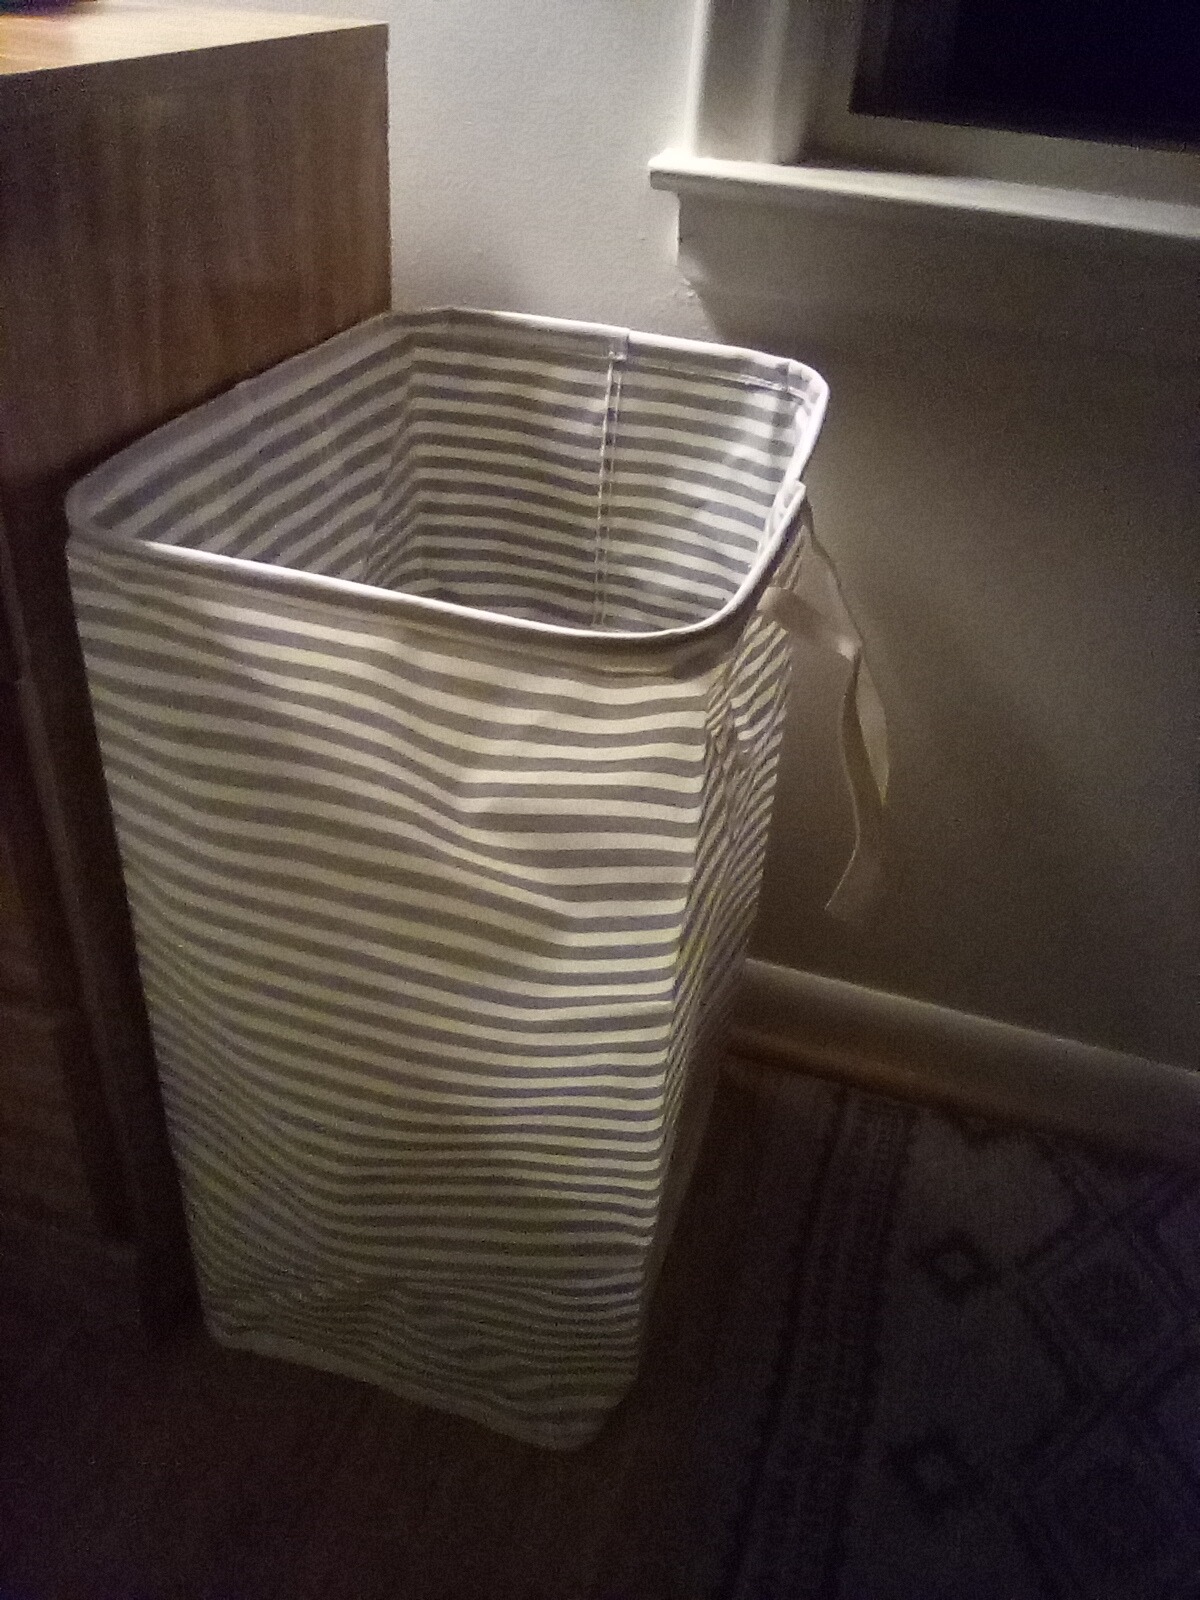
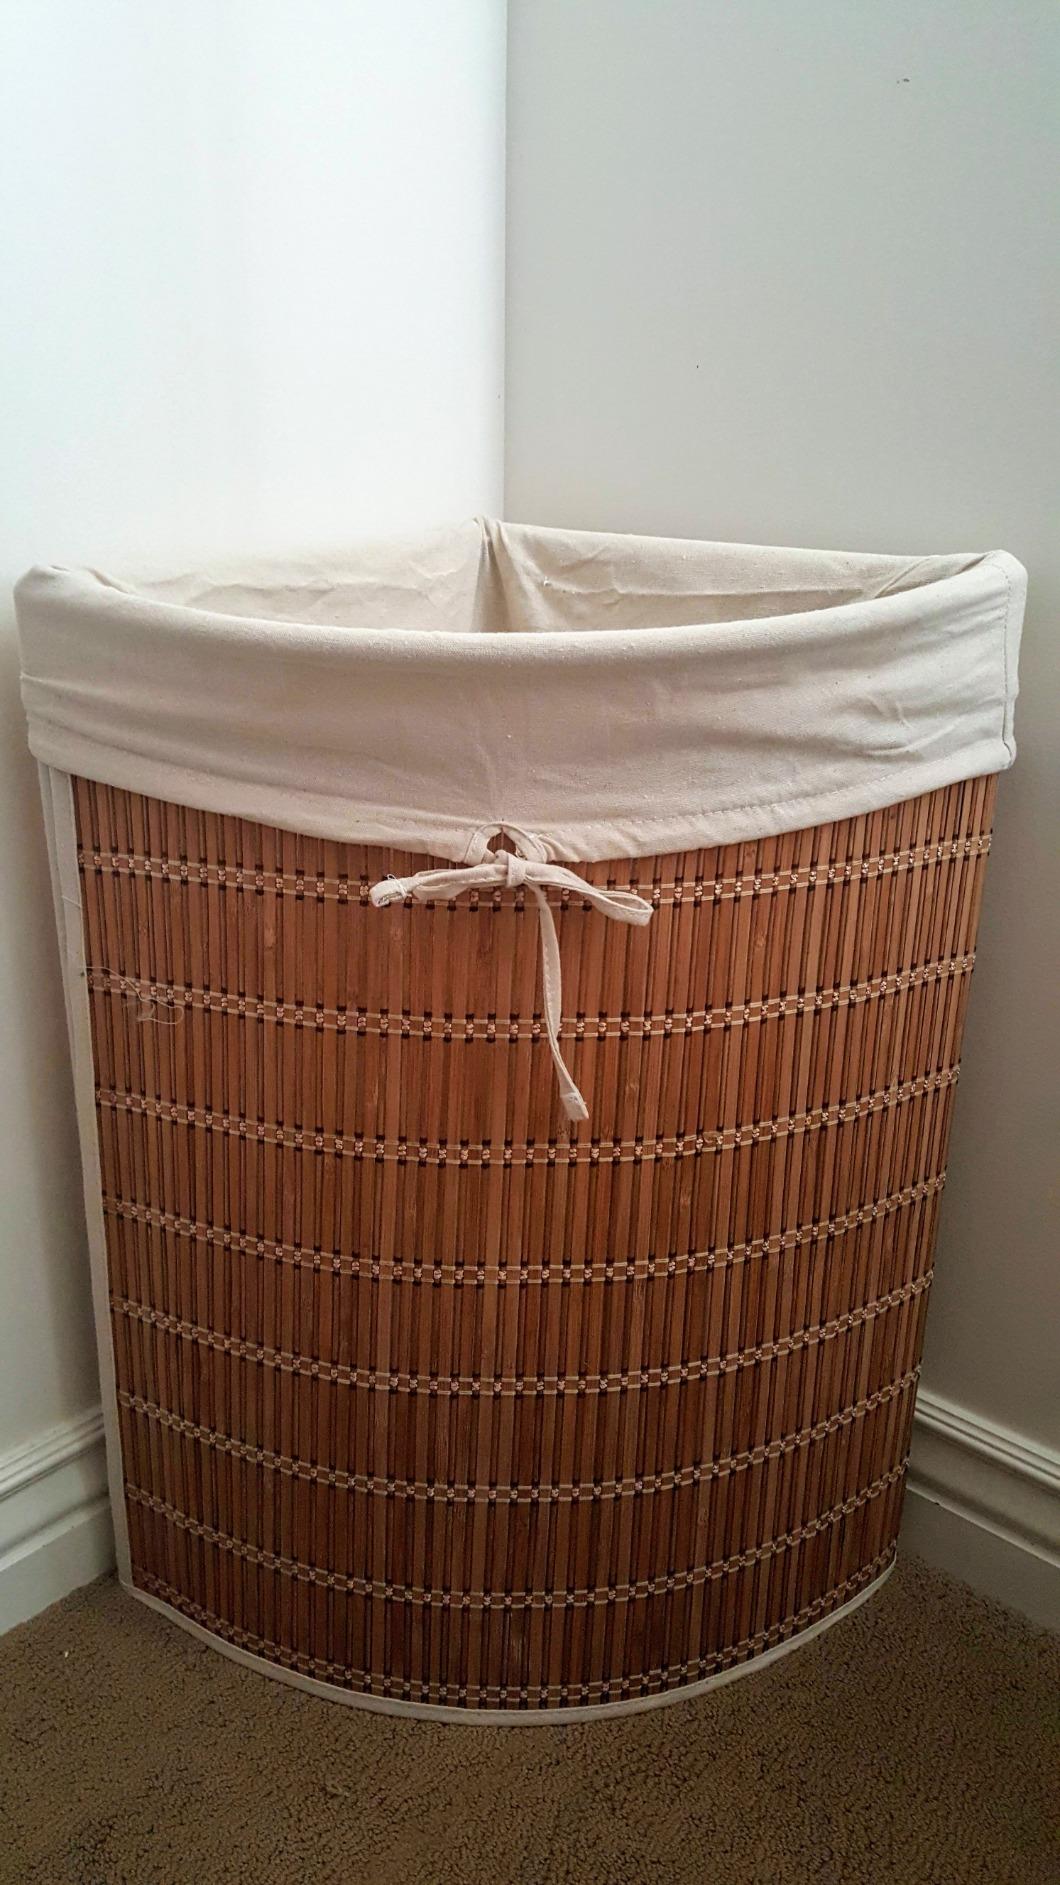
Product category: items_hamper
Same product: no